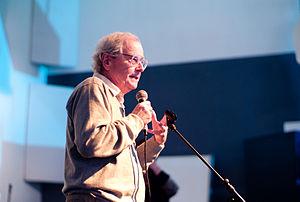
Ralph Metzner, né le 18 mai 1936 à Berlin et mort le 14 mars 2019, est un psychologue, un philosophe et un écrivain américain.